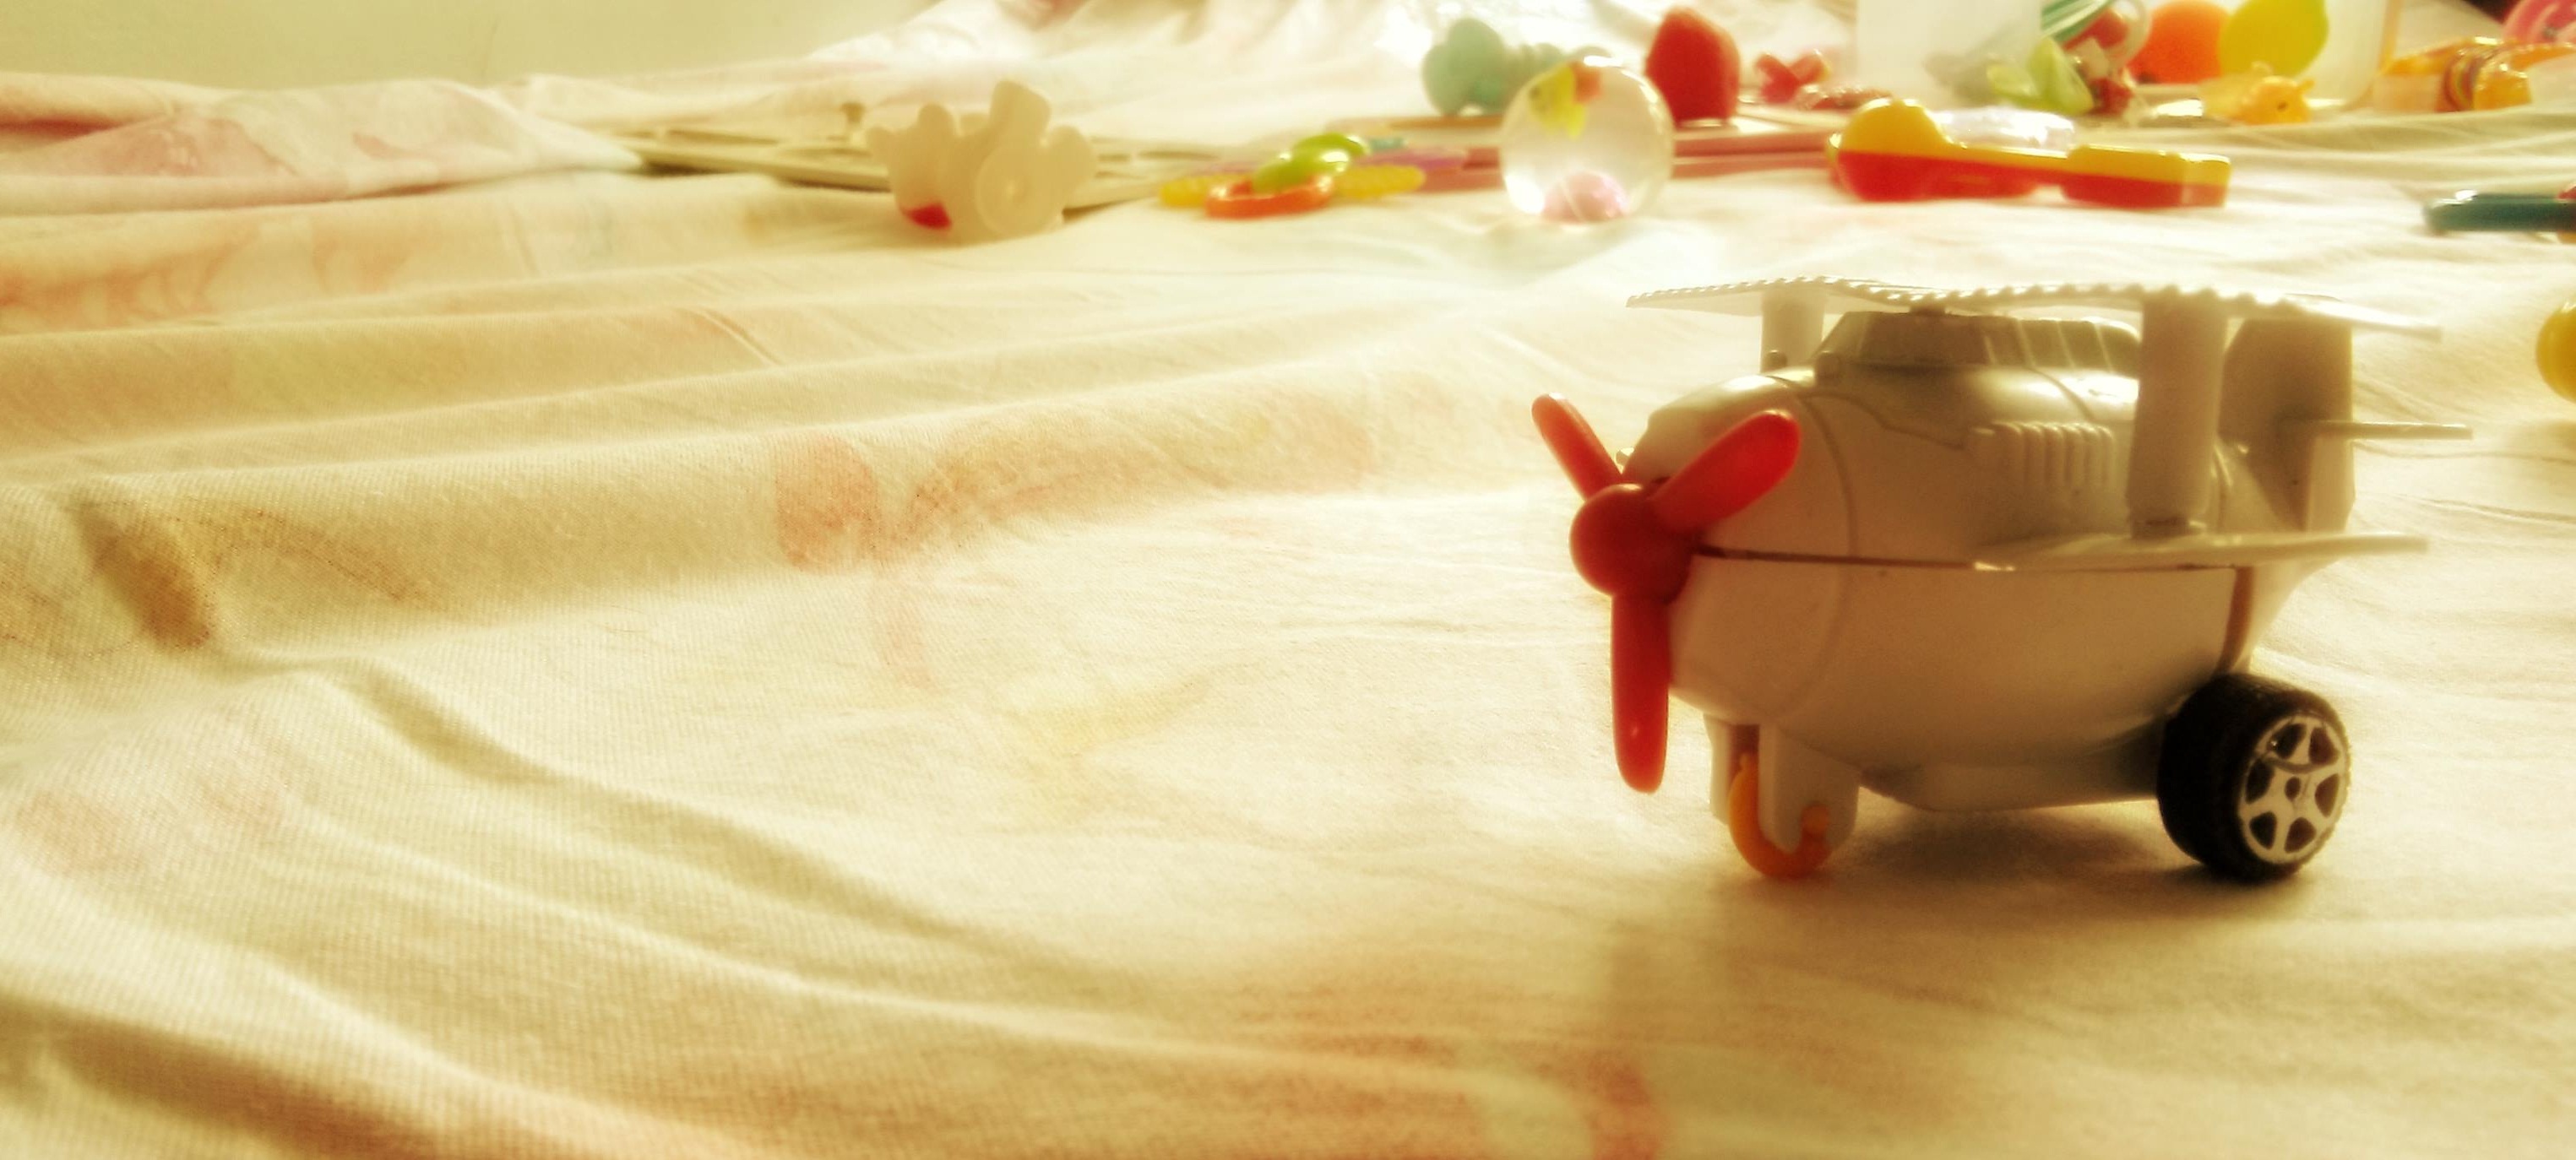
miniature, toy, photography, cessna, flooring, floor, wood, table